Colobanthus

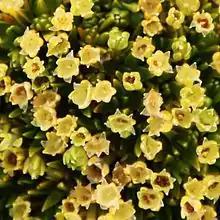
"Colobanthus quitensis"

Colobanthus is a large genus of small, cushion-like herbaceous plants in the family Caryophyllaceae, sometimes known as "pearlworts", a name they share with plants of the related genus "Sagina". "C. quitensis" is the world's southernmost dicot, and one of only two native extant flowering plants of Antarctica.